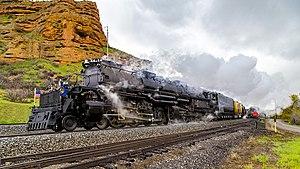
L'Union Pacific 4014 est une locomotive à vapeur articulée à quatre-cylindres, de disposition de roues 4-8-8-4 selon la classification américaine Whyte, et appelée Big Boy. Construite en 1941 par l'American Locomotive Company à Schenectady, New York, la locomotive appartient et est exploitée par l'Union Pacific Railroad. C'est la seule Big Boy en état de marche parmi les huit machines préservées.
Les locomotives surnommées Big Boy sont les plus grosses locomotives à vapeur jamais construites. Classées dans la série 4000 de l'Union Pacific, elles doivent leur surnom à un graffiti « Big Boy » inscrit à la craie par un ouvrier de chez ALCO sur la porte de la boîte à fumée de la première machine avant sa mise en peinture.
L'Union Pacific Railroad Company, abrégée en Union Pacific, filiale de Union Pacific Corporation, est l'une des sept compagnies de chemin de fer de classe 1 aux États-Unis. Elle a été fondée en 1862.